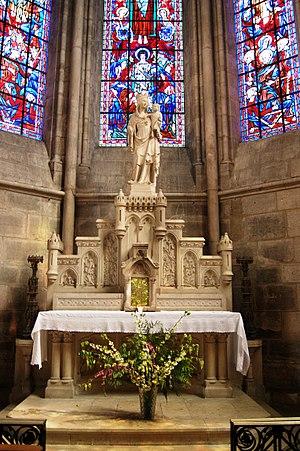
Chapelle de la Sainte Vierge
L'abbatiale Notre-Dame-des-Ardents-et-Saint-Pierre est une église catholique paroissiale située à Lagny-sur-Marne, dans le département de Seine-et-Marne, en France. C'est l'ancienne église abbatiale de l'abbaye Saint-Pierre de Lagny. Elle a été classée monument historique par arrêté du 12 juillet 1886.